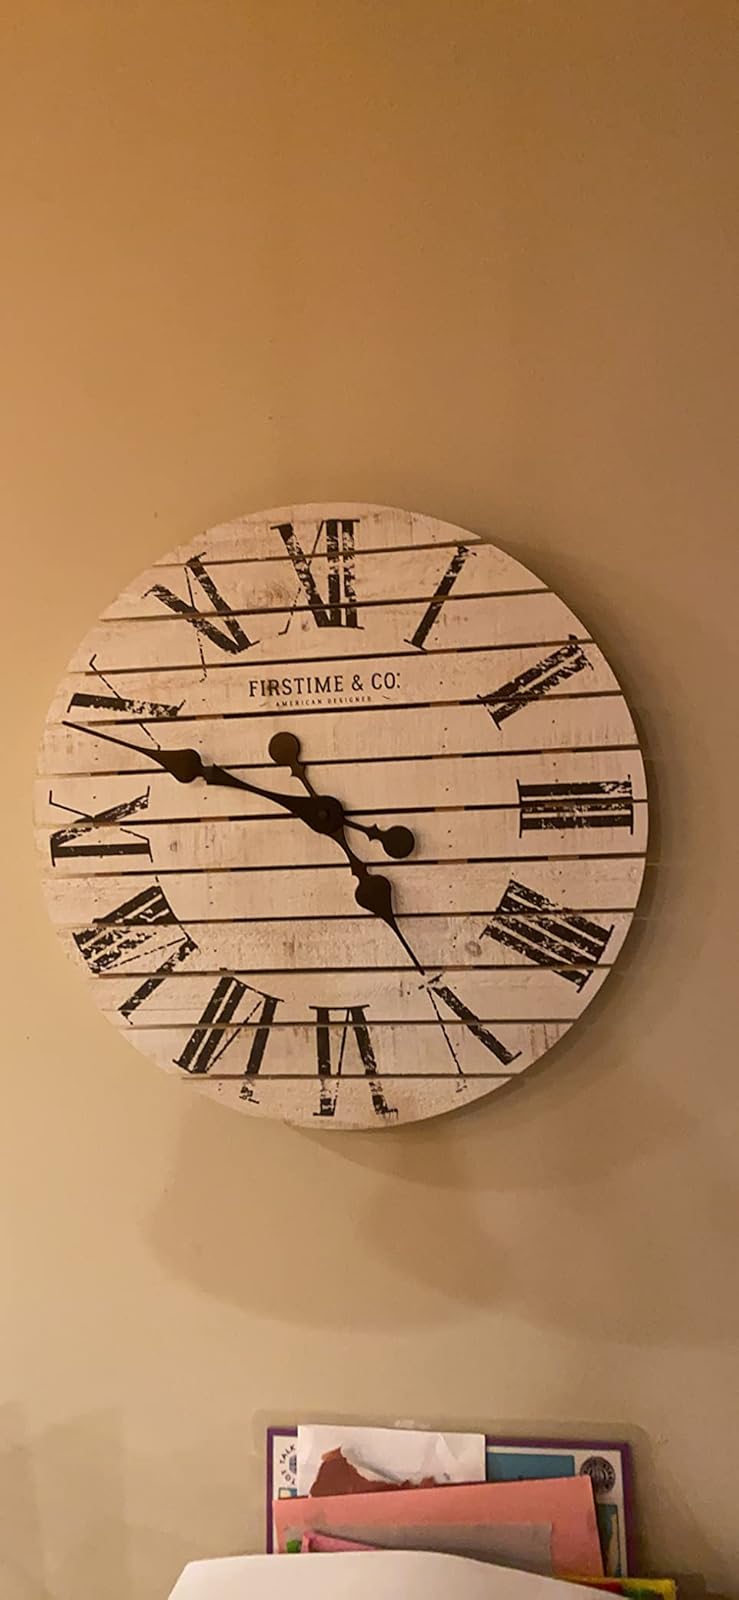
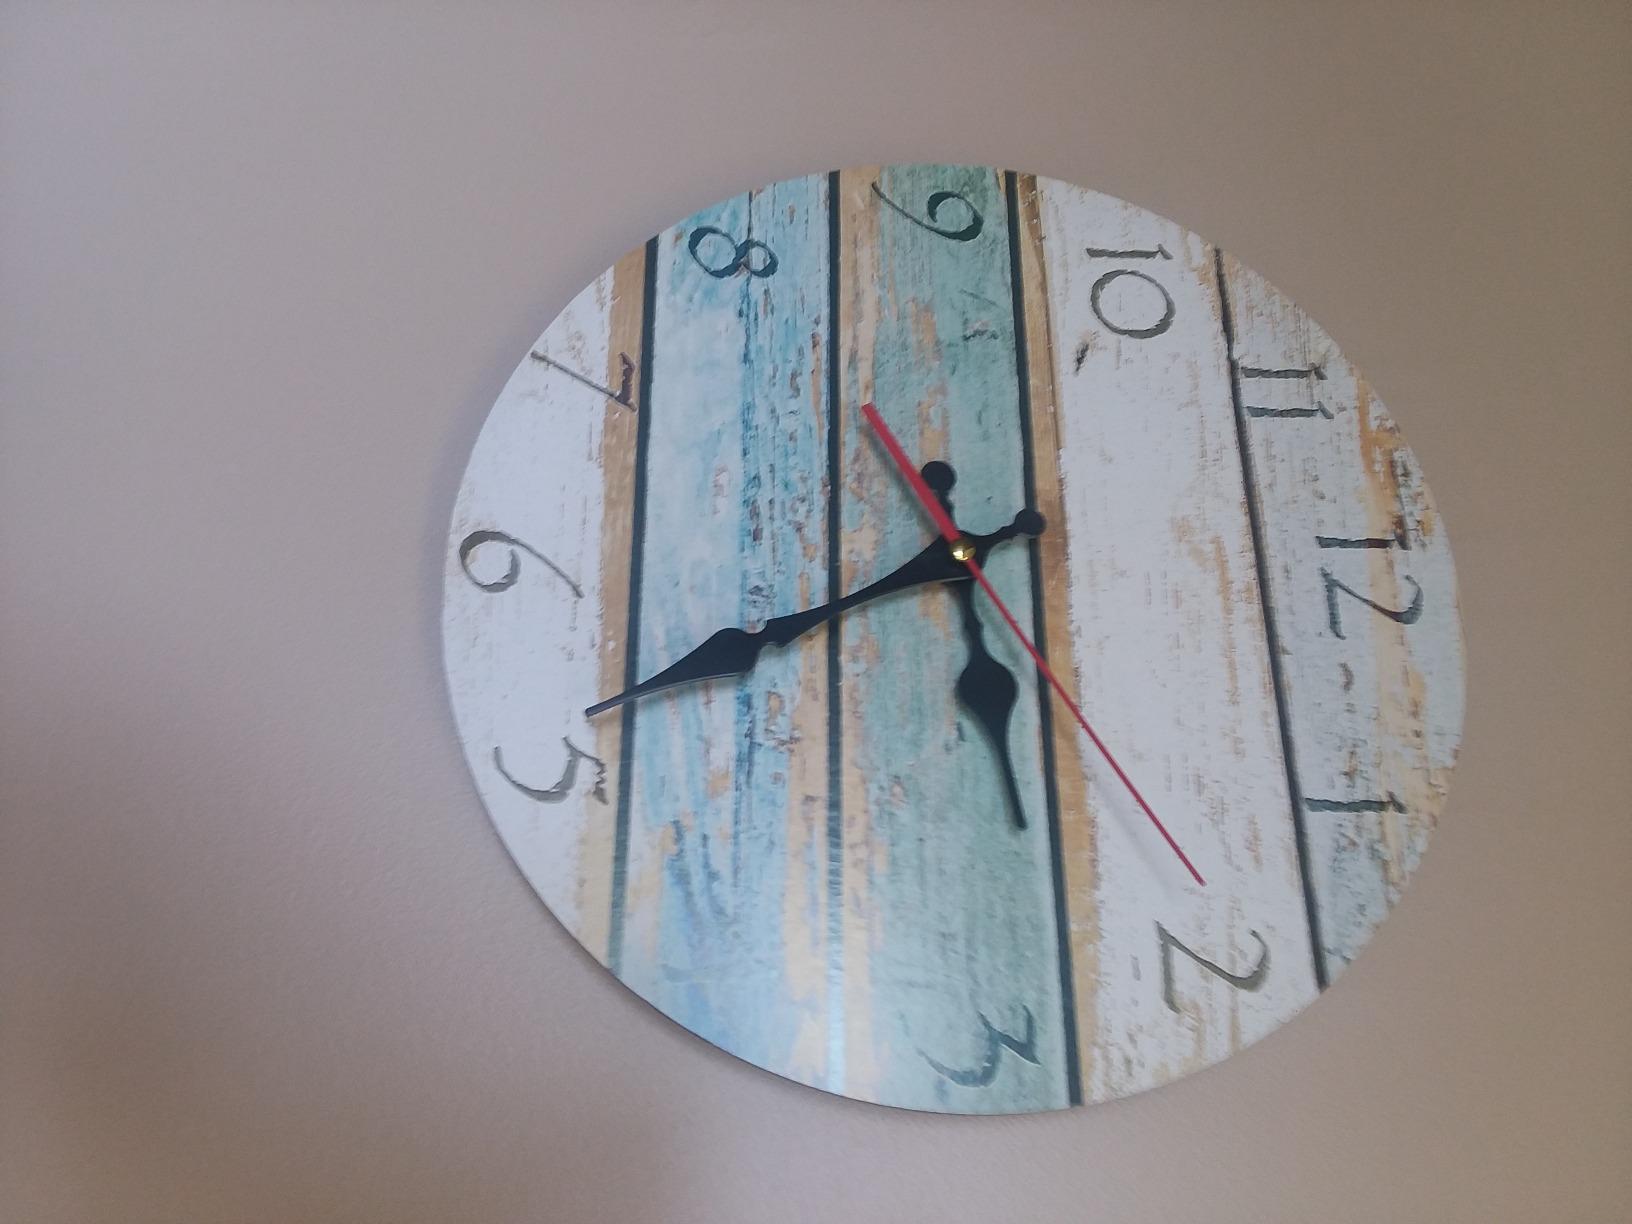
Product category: clock
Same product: no